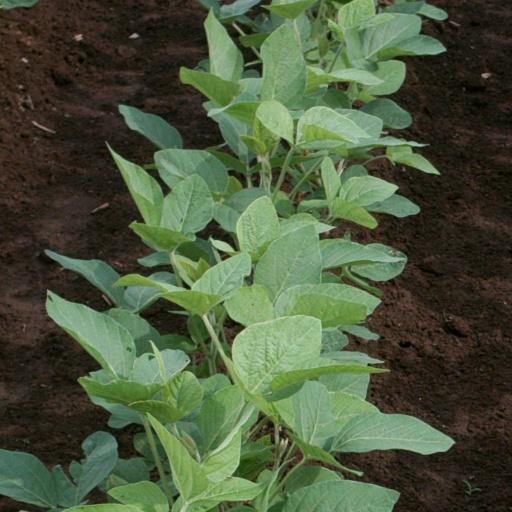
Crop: soybean